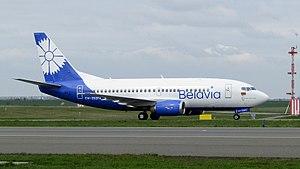
Belavia est une compagnie aérienne de la Biélorussie. Belavia est la compagnie nationale biélorusse. Elle propose des vols vers la plupart des capitales européennes. Elle est basée à Minsk.
Le Boeing 737 est un avion de ligne court à moyen-courrier biréacteur à fuselage étroit développé et construit depuis 1967 par la Boeing Commercial Airplanes. Initialement développé comme un dérivé des 707 et 727, plus petit et plus abordable, le 737 se dérive en une famille de dix modèles pouvant emporter de 85 à 215 passagers. Depuis 2004, le 737 est le seul avion de ligne à fuselage étroit de Boeing en production. Depuis son lancement jusqu'en mars 2018, plus de 10 000 appareils ont été produits, ce qui faisait du Boeing 737 l'avion de ligne à réaction le plus vendu jusqu'en 2018.